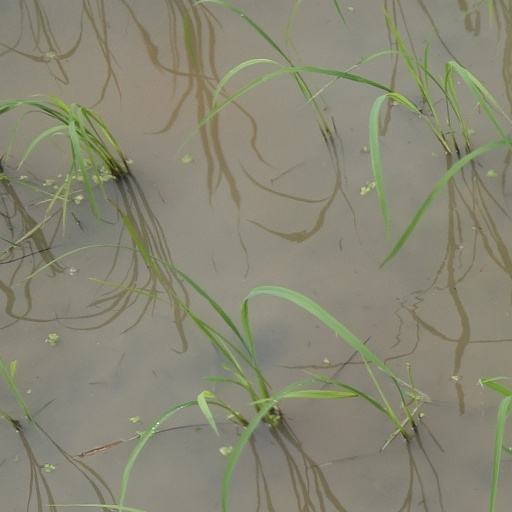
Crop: rice